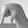
ASL letter: Q